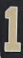
Number: 1